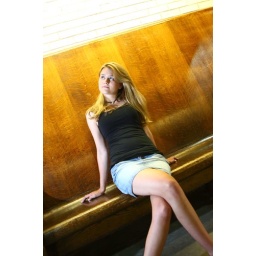
could be fun in black &amp;amp; white or cross processed. =)